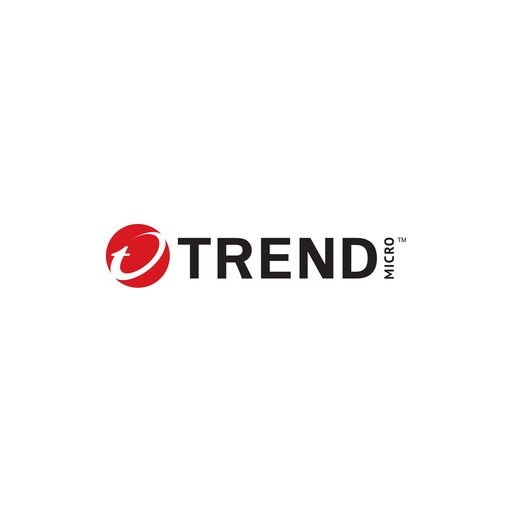
Trend Micro Managed XDR for Messaging - Subscription License - 1 User
Brand: Trend Micro Incorporated
Trend Micro Managed XDR for Messaging - Subscription License - 1 User - Price Level (501-1000) licenses - Volume
Category: Software